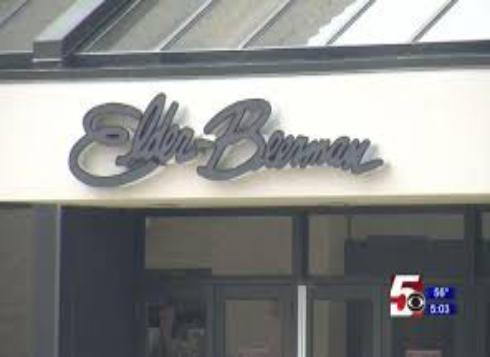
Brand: Elder-Beerman
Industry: Clothes